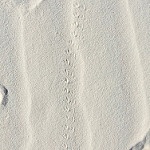
Label: glacier